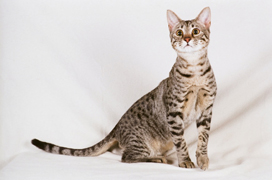
Animal: cat
Breed: Egyptian Mau